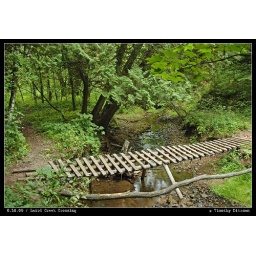
A makeshift bike bridge in the Baird Creek Parkway